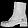
Label: Ankle boot